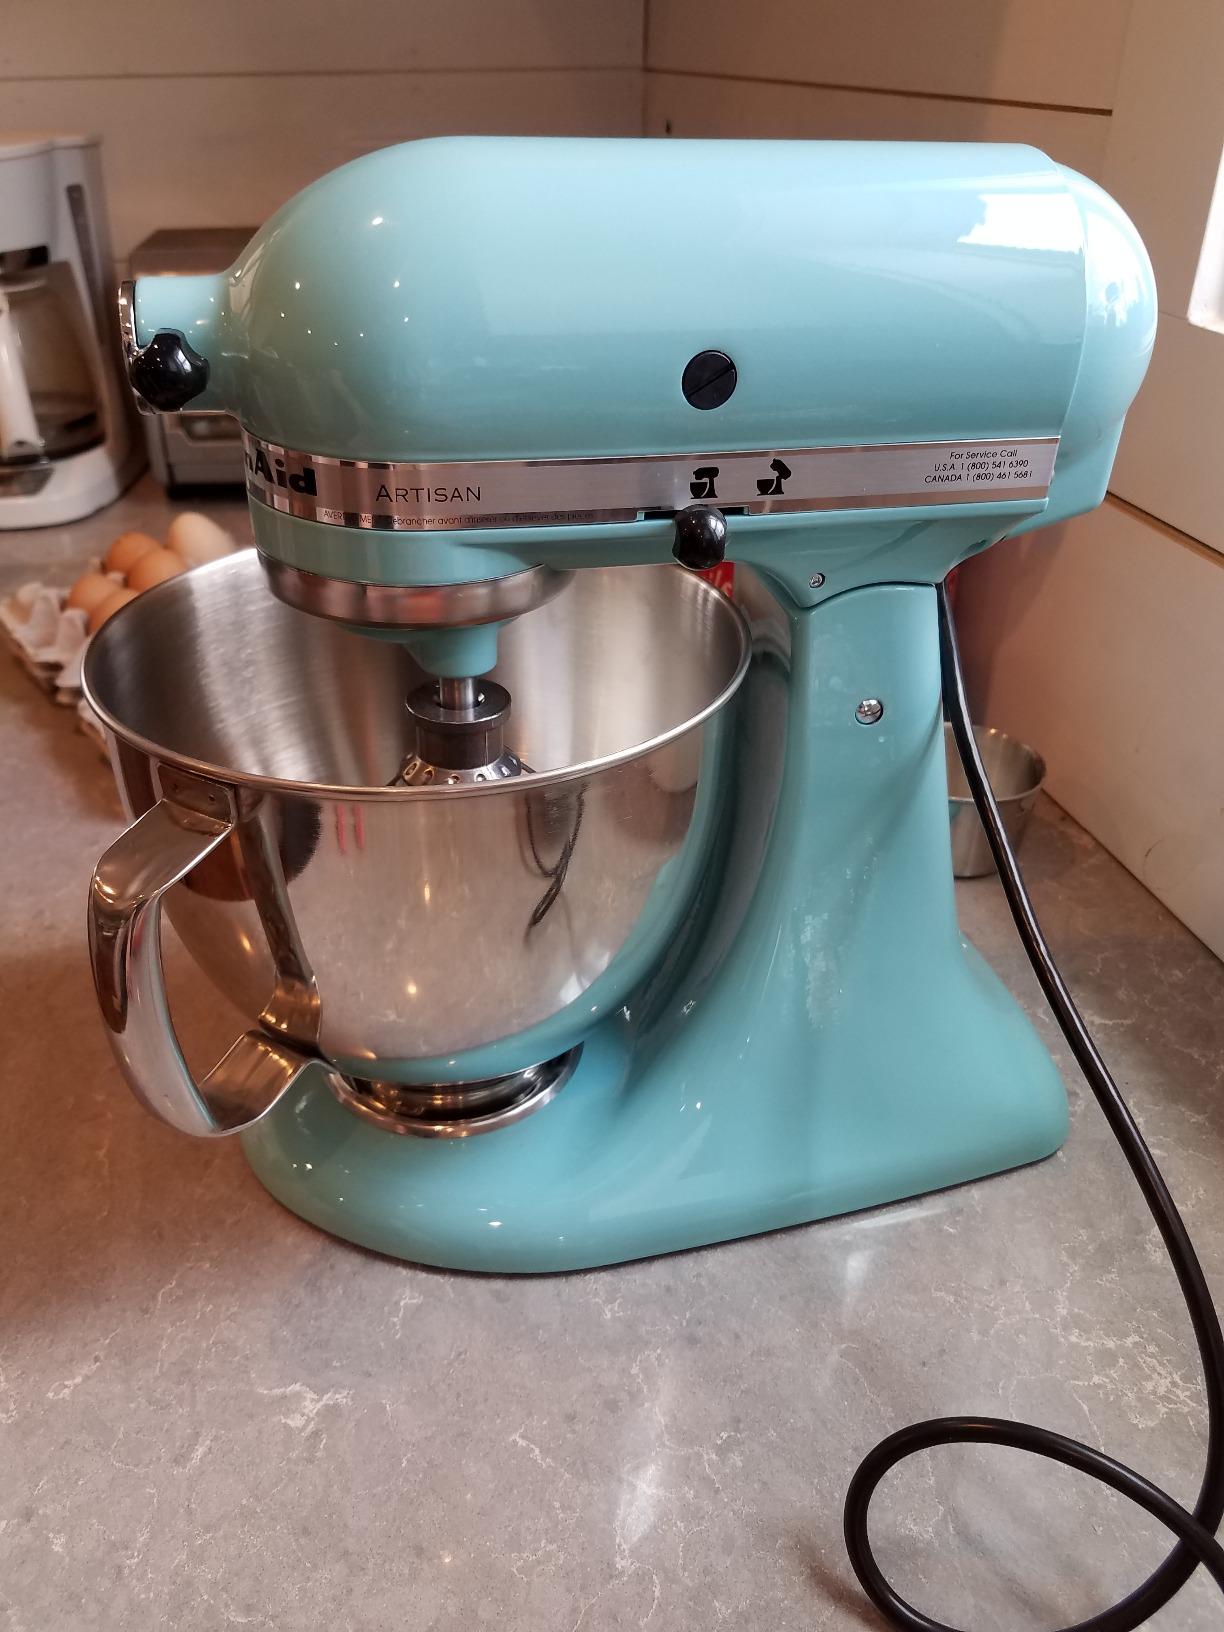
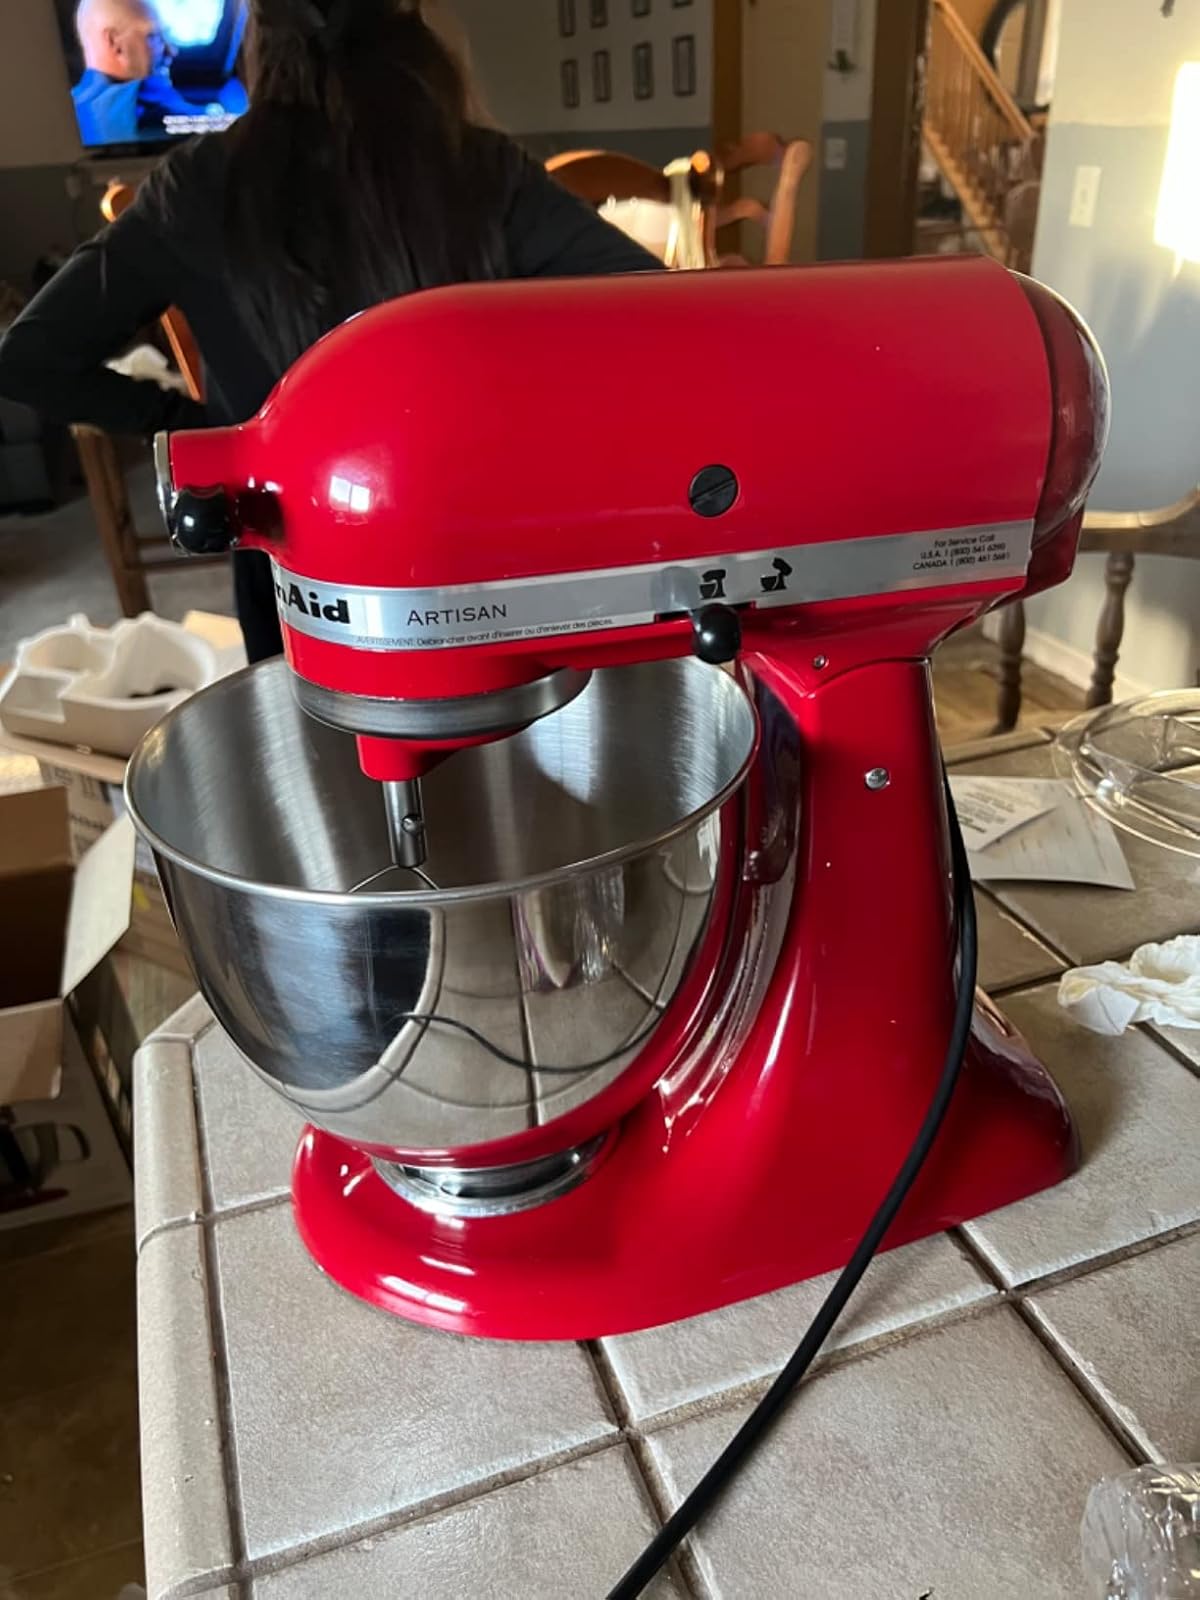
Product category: items_mixer
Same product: no